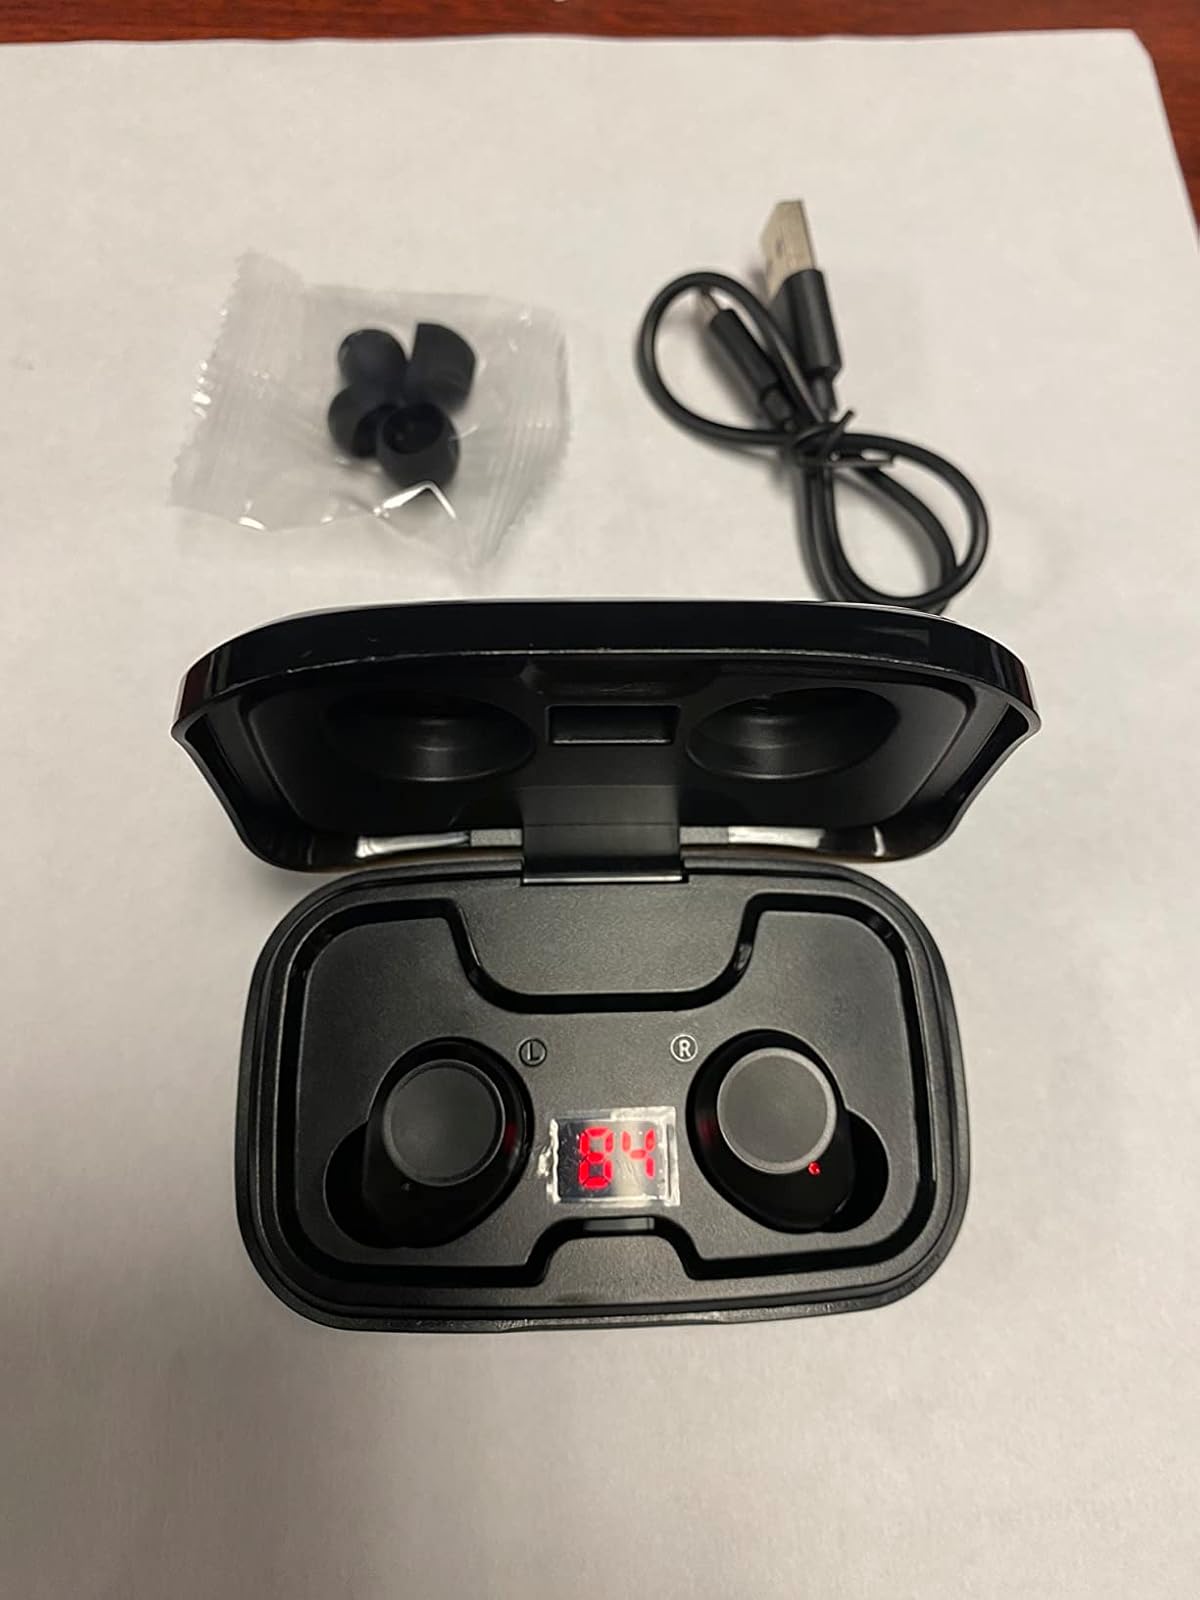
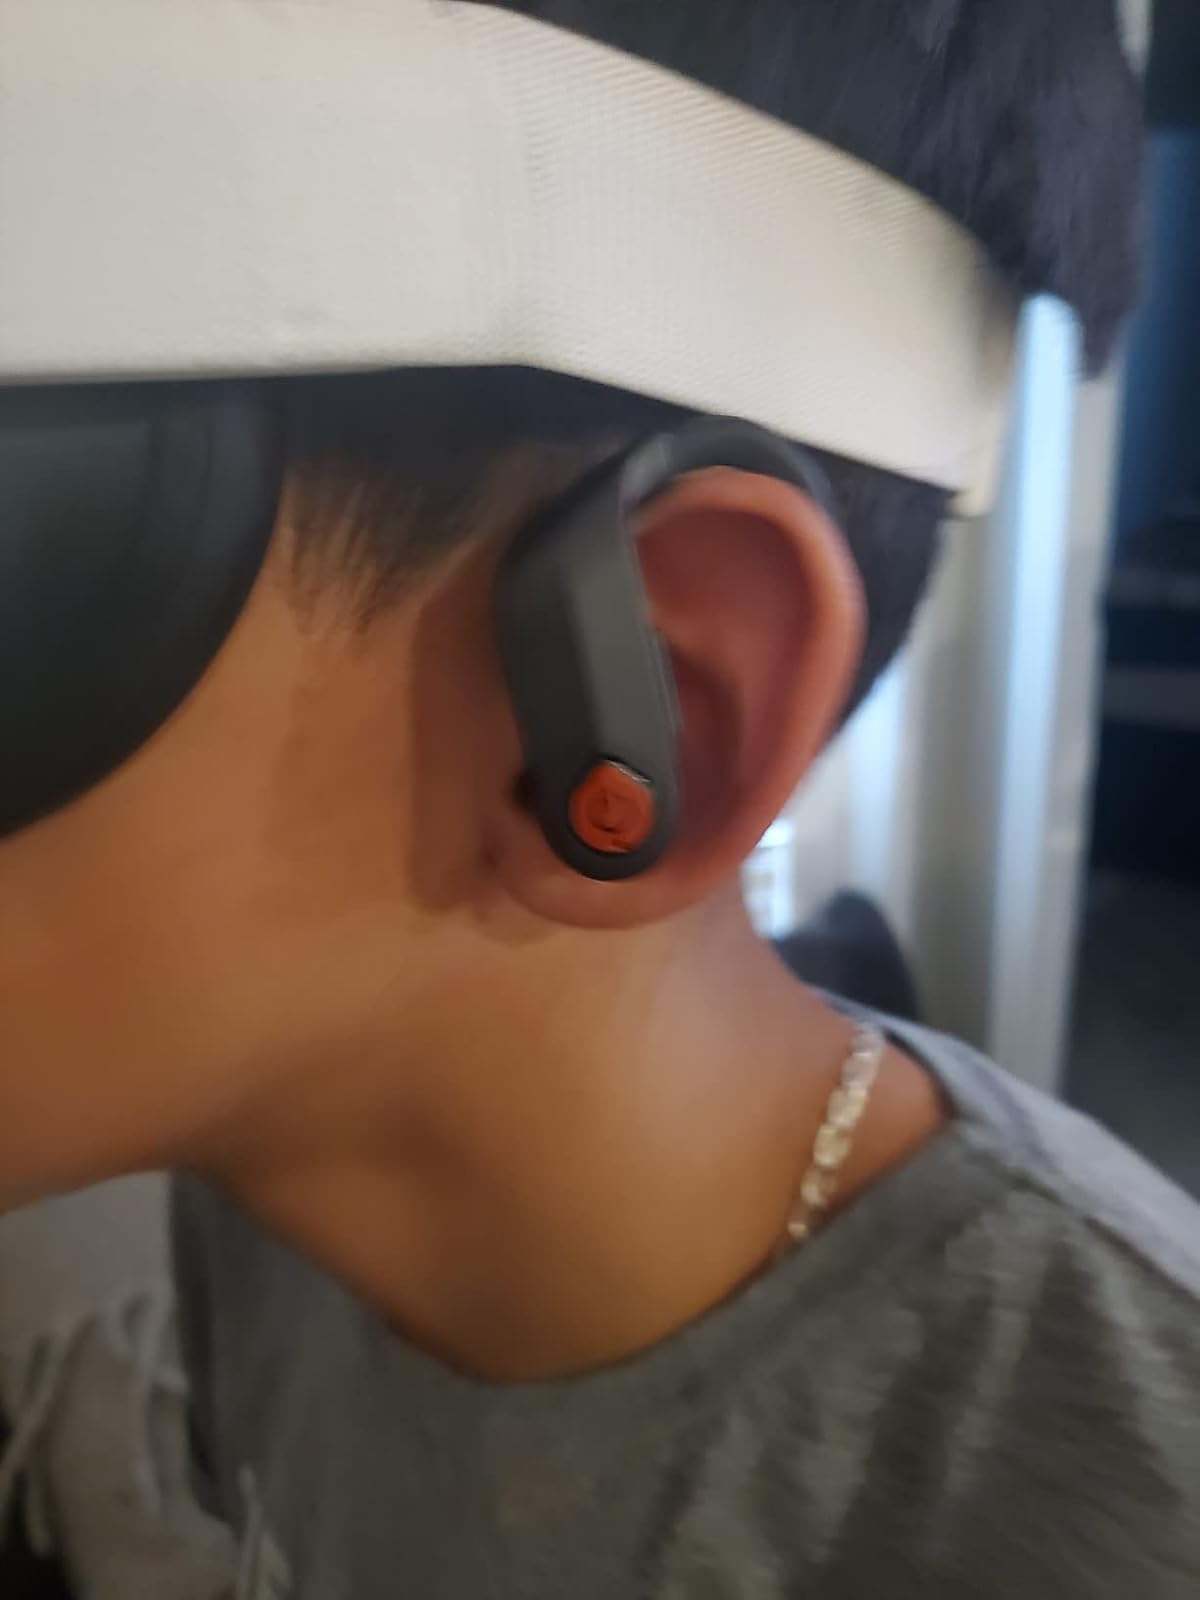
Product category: earbuds
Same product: no